Praveen Jordan

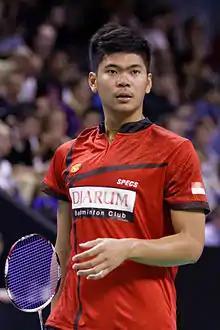
Jordan at the 2013 French Open Superseries

Praveen Jordan (born 26 April 1993) is an Indonesian badminton player who specialises in doubles. He is a two-time All England Open champion in mixed doubles, winning in 2016 with Debby Susanto and in 2020 with Melati Daeva Oktavianti. He has played for the badminton club PB Djarum since 2008.